Bangladesh Sweden Government Polytechnic Institute

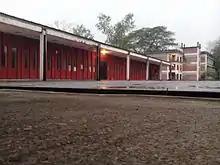
Civil (Wood Specialised) Department

Bangladesh Sweden Polytechnic Institute is a Public technical education institute run by the Bangladesh Technical Education Board under the Government of the People's Republic of Bangladesh.